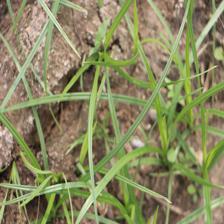
Label: Grass